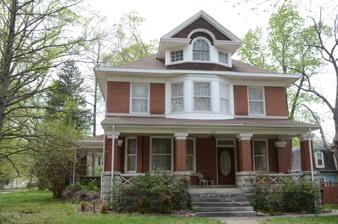
Building: Charles Juhre House
Country: United States of America
Year built: 1908
Historic house in Arkansas, United States United States historic place Charles Juhre House U.S. National Register of Historic Places Location in Arkansas Show map of Arkansas Location in United States Show map of the United States Location 406 N. 4th St., Rogers, Arkansas Coordinates 36°20′12″N 94°7′10″W / 36.33667°N 94.11944°W / 36.33667; -94.11944 Area less than one acre Built 1908 ( 1908 ) Architect A.O. Cllark Architectural style Classical Revival , Colonial Revival , American Foursquare MPS Benton County MRA NRHP reference No. 93000091 Added to NRHP February 25, 1993 The Charles Juhre House is a historic house at 406 North 4th Street in Rogers, Arkansas .  It is a brick American Foursquare house, two stories in height, with a front porch extending across the full width of the building.  A polygonal window projection occupies the center bay on the second floor, and there is a large gable dormer with a Palladian window projecting above it from the hip roof.  The house was designed by local architect A. O. Clark, and is a fine local example of transitional Colonial and Classical Revival style. The house was listed on the National Register of Historic Places in 1993. See also National Register of Historic Places listings in Benton County, Arkansas References